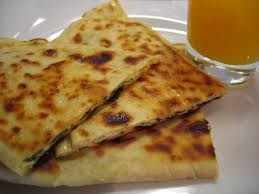
Yemek: gozleme